Make It Big Big

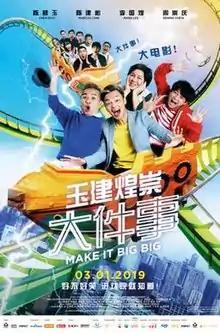
Theatrical release poster

Make It Big Big is a 2019 Singaporean comedy film directed by Mark Lee in his feature directorial debut. The film stars Lee, Dennis Chew, Marcus Chin and Chen Biyu. The film was released on 3 January 2019 and revolves around the daily lives of the four radio presenters of Love 972 "The Breakfast Quartet" show. The film also features cameo appearances by Singaporean and overseas entertainers and DJs from LOVE 97.2FM. It debuted in fourth place on the box office chart in Singapore.